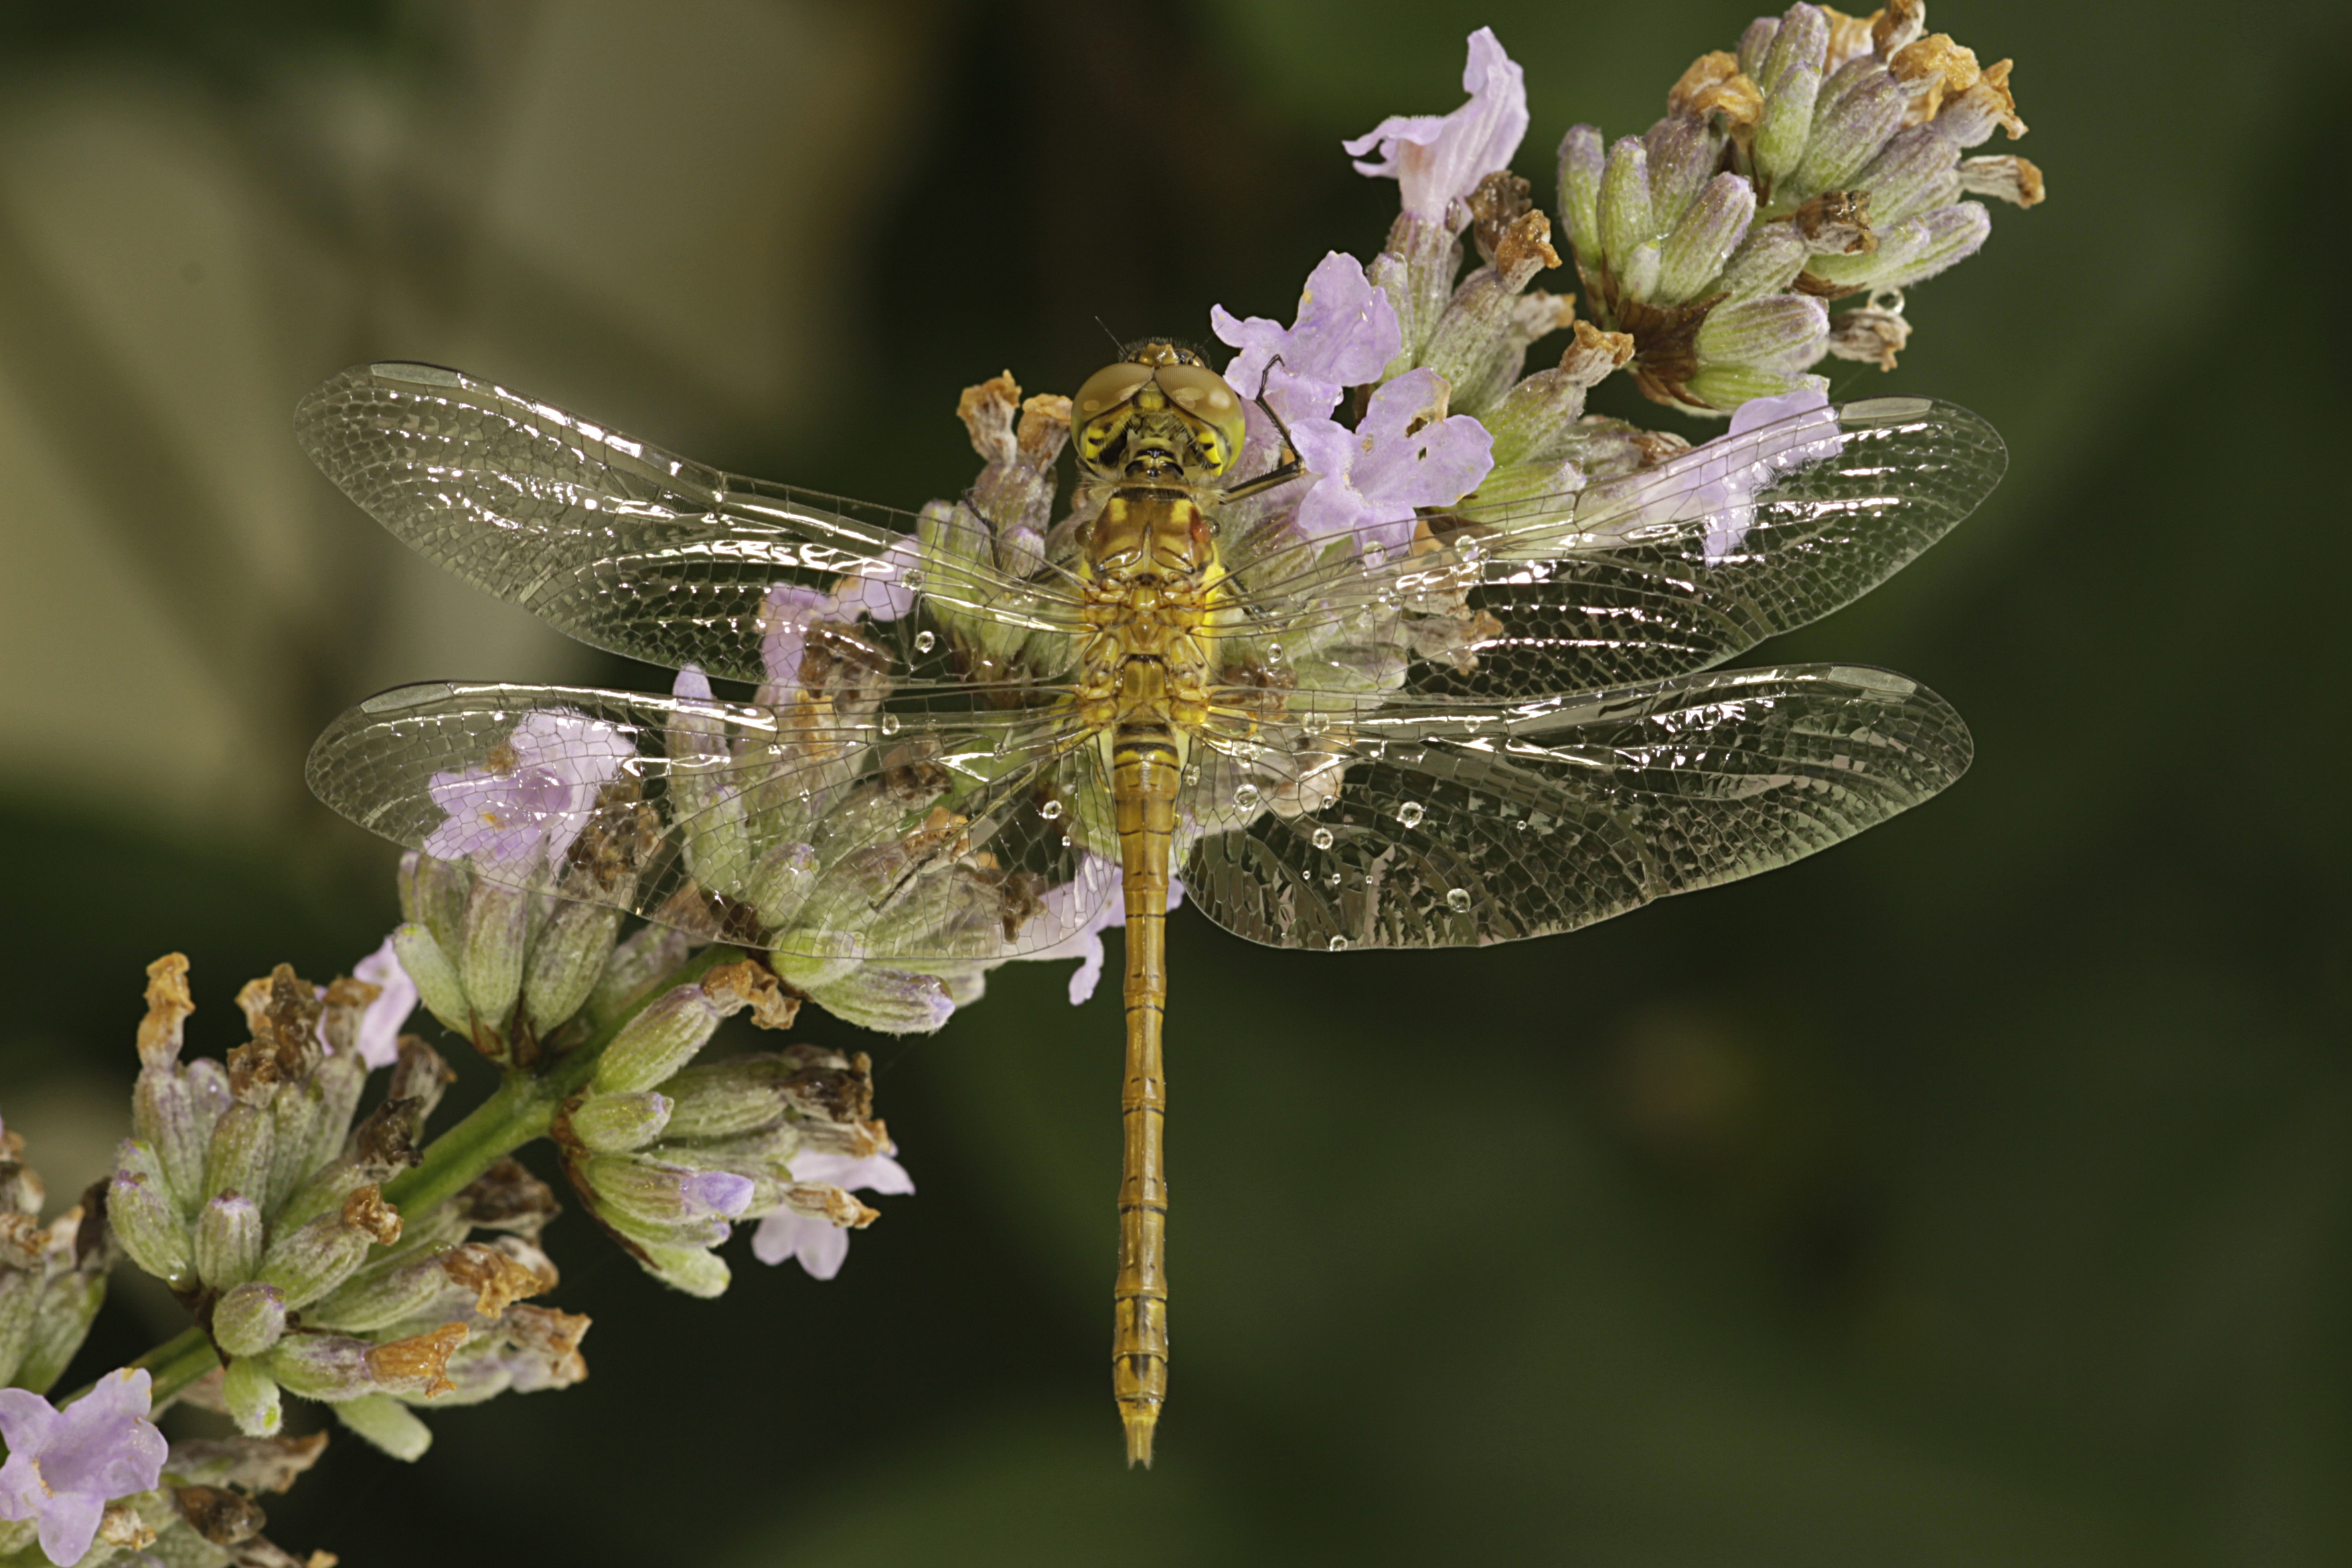
nature, insect, invertebrate, dragonfly, nectar, macro photography, organism, honey bee, dragonflies and damseflies, membrane winged insect, net winged insects